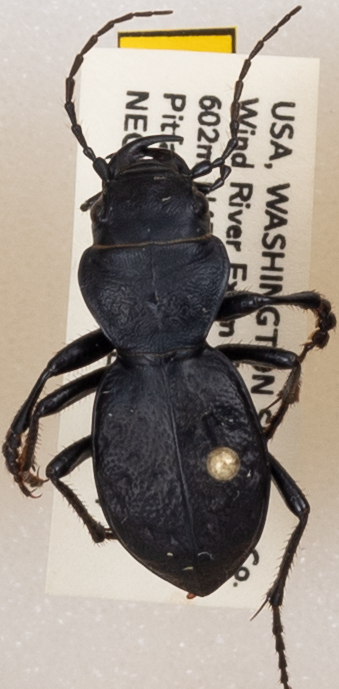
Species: Omus dejeanii
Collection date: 2019-06-04
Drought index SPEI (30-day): -1.01
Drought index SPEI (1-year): -2.09
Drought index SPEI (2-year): -2.09